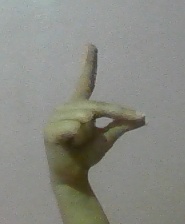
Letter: ta